CHKF-FM

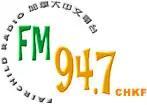
Original Fairchild Radio logo, used until 2012.

CHKF's studios are located on 37th Avenue Northeast in Calgary, while its transmitter is located near the Arbour Lake neighbourhood in northwest Calgary near Stoney Trail.